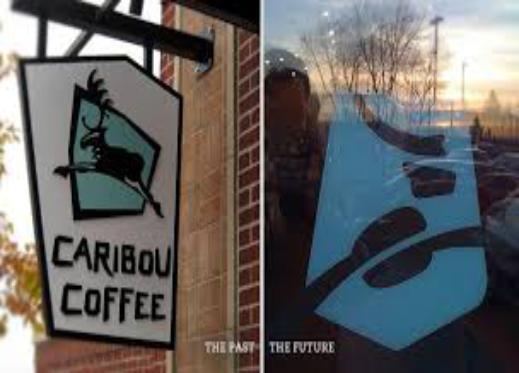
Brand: Caribou Coffee
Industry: Food